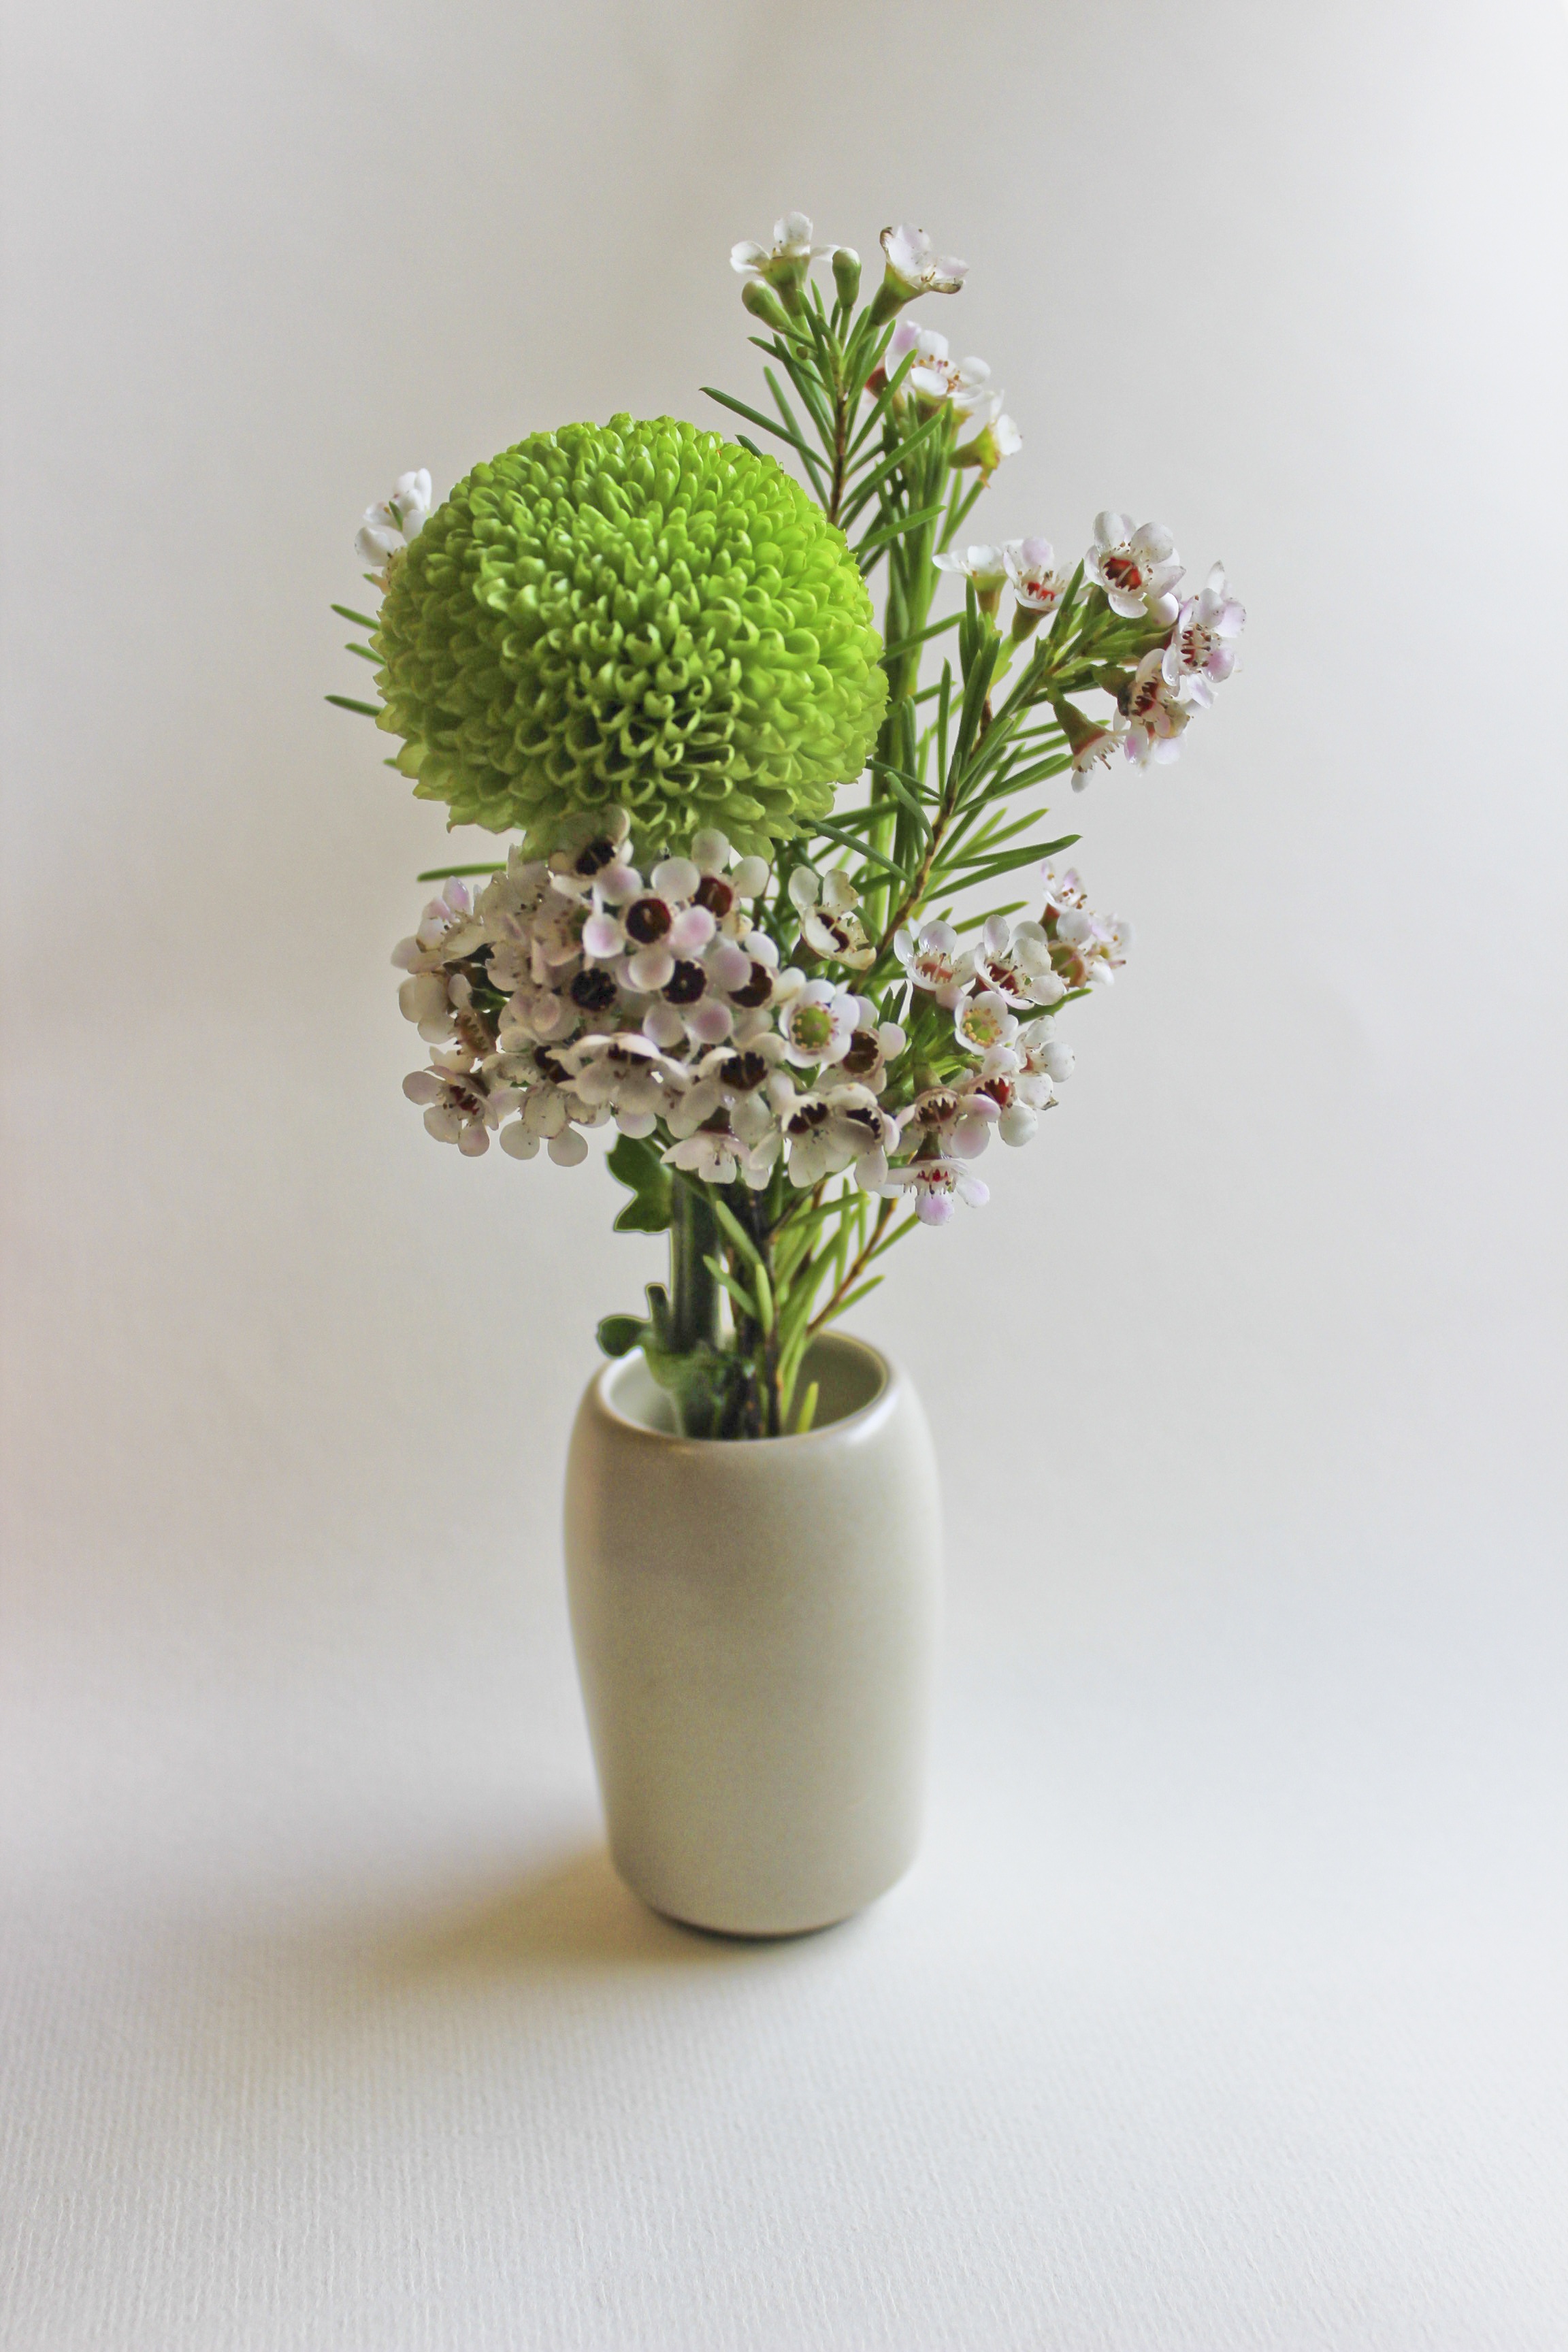
plant, flower, vase, produce, zen, houseplant, flower arrangement, art, flowerpot, chrysanthemum, floristry, china wind, ikebana, floral design, flower arranging